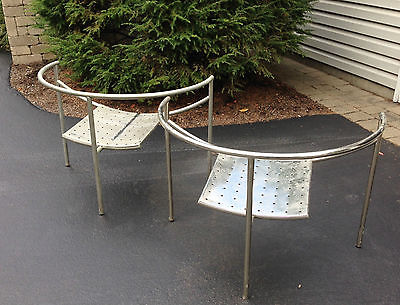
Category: chair